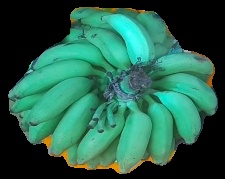
Variety: elakki-bale
Grade: grade2